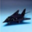
Label: airplane